Ottoman Imperial Harem

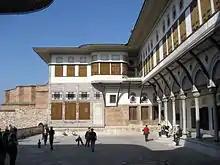
The Courtyard of the Favourites in the harem of Topkapı Palace

For the perpetuation and service of the Ottoman dynasty, slave girls were either captured in war, given as gifts to the Sultan and the dynastic family on special occasions, recruited within the empire, or procured from neighbouring countries to become imperial court ladies ("cariyes"). The number of female slaves within the harem varied over time, and the harem itself was regularly renewed as a result of the practice of manumission. Manumission of the previous sultan's concubines was especially common upon the enthronement of a new sultan. Most enslaved girls were Christian and came from various countries, regions, and ethnic groups, including Circassia, Georgia, Russia, and Africa. There was no standard practice that determined what age girls entered the harem. Some arrived as children, while others entered at a later age. The Circassian slave trade was formally banned in 1854 but the ban was on paper only. After 1854, almost all court lady-slaves were of Circassian origin. Circassians had been expelled from Russian lands in the 1860s and impoverished refugee parents sold their daughters in a trade that was formally banned but continued in practice.